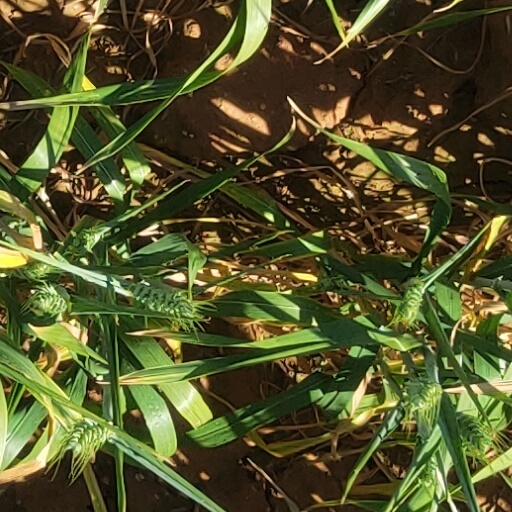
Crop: wheat